Dog fashion

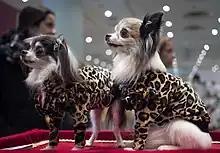
Two chihuahuas wearing clothing.

Dog clothes are available in various price ranges, from inexpensive to high-end designer styles. Typically toy and small breeds of dogs, such as Chihuahuas and Yorkshire Terriers, are dressed in dog clothes, although even large breeds like Golden Retrievers can wear clothes, too. It is more common to dress small dogs because they are easier to dress and they often suffer from cold temperatures. Dog clothes are made to be either functional or for show. Functional dog clothes are for protection from the elements and allergens. Dog clothes that are purely for show would be used as costumes for holidays and special occasions, such as Halloween or weddings.